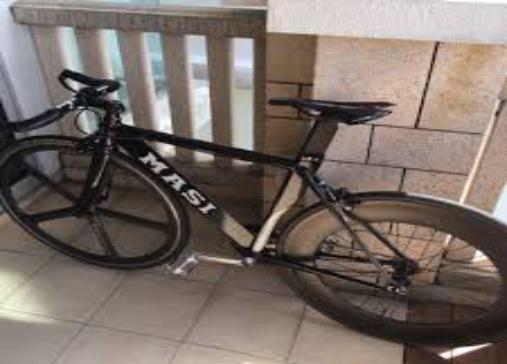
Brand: masi bicycles
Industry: Transportation